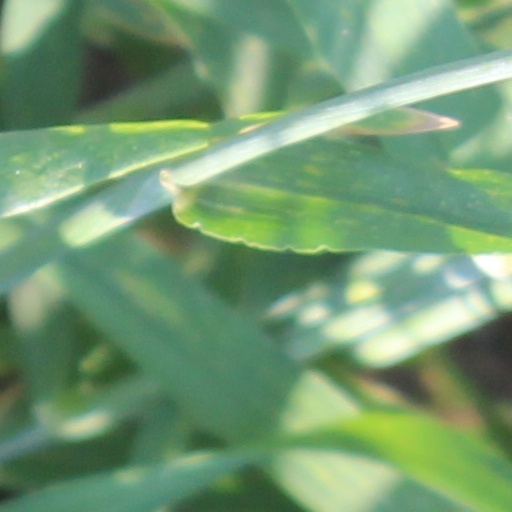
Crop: wheat